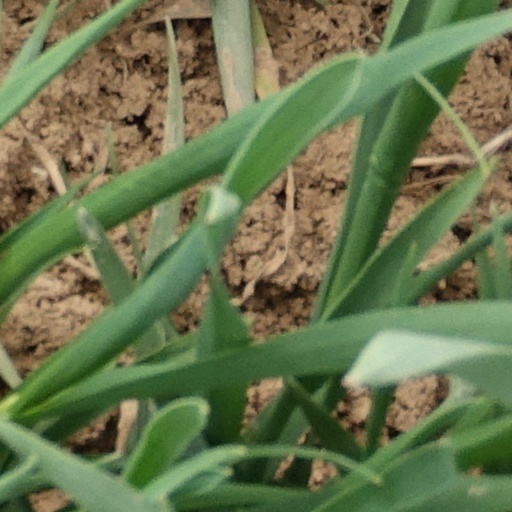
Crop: wheat